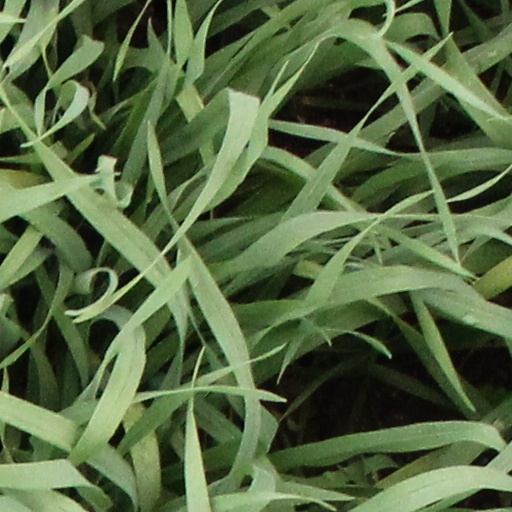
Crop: wheat